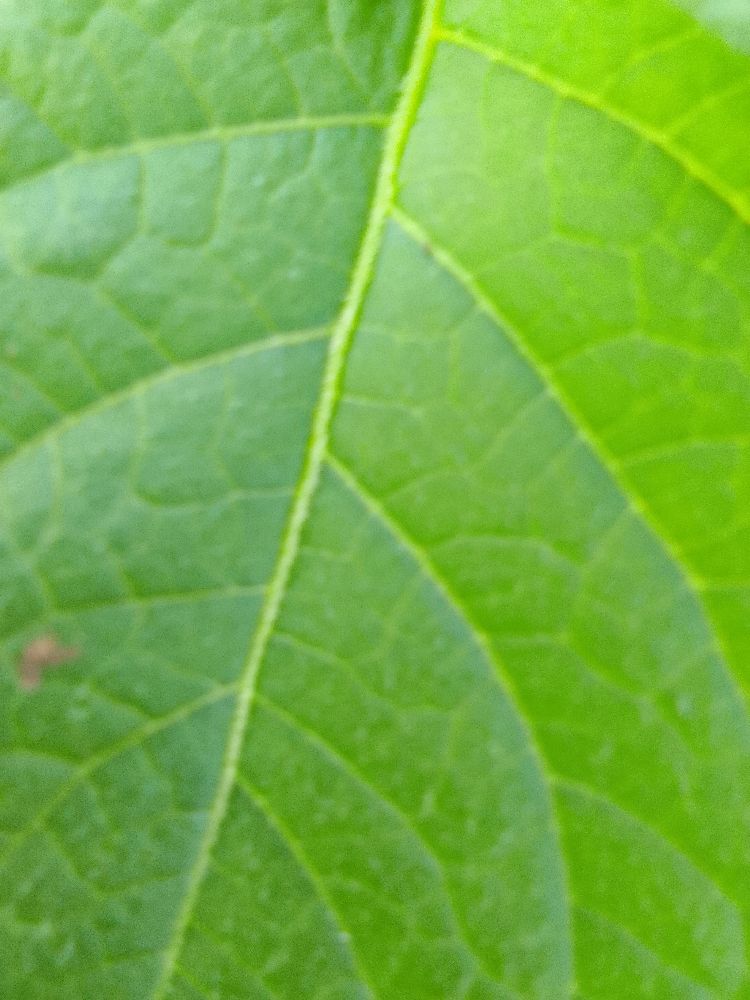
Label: Healthy